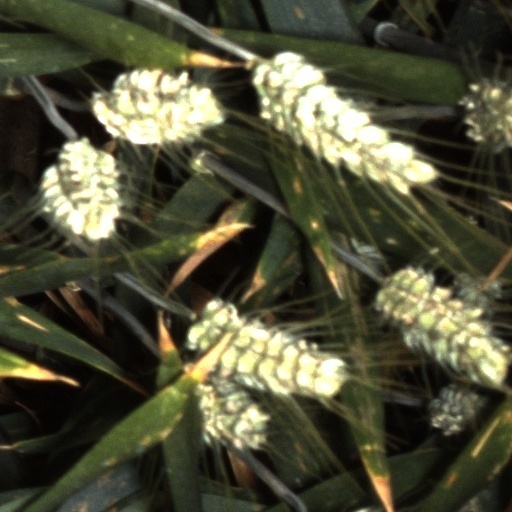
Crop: wheat